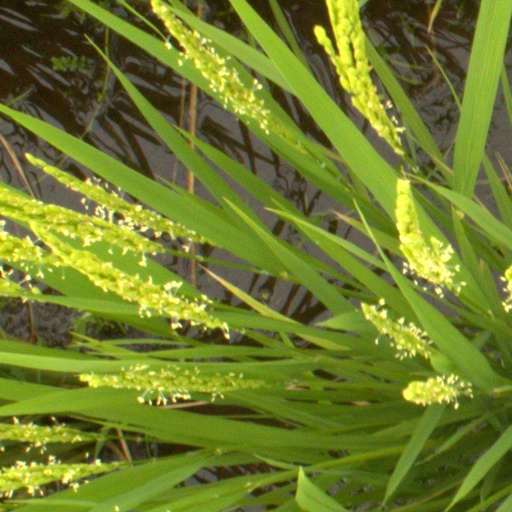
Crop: rice